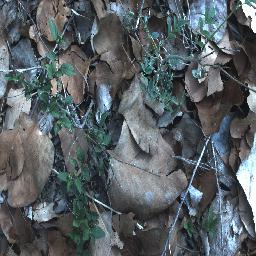
Label: negative